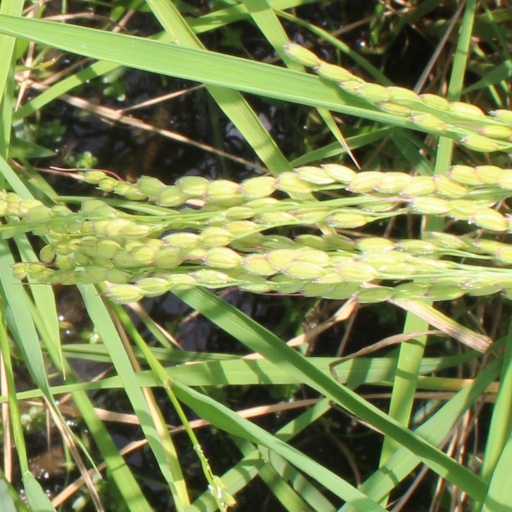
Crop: rice